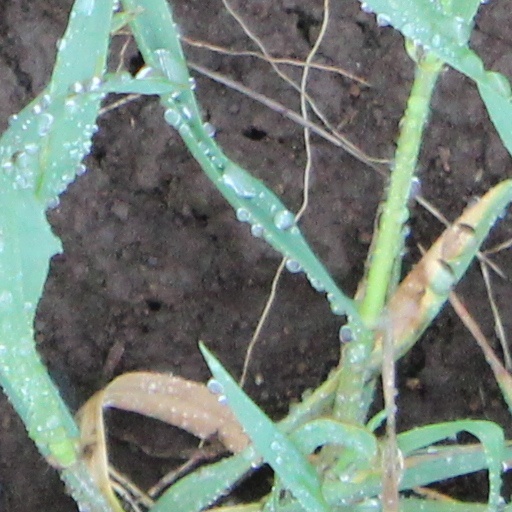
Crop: wheat